Paul Paris

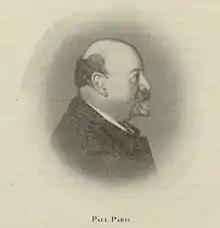
Paul Paris (1875-1938).

Jean Ferdinand Paul Paris (16 August 1875 – 2 May 1938) was a French naturalist and zoologist who specialised in ornithology. He was, in 1929, the founder of "Alauda, Revue internationale d'Ornithologie" and served as professor of zoology at the University of Burgundy from 1934.